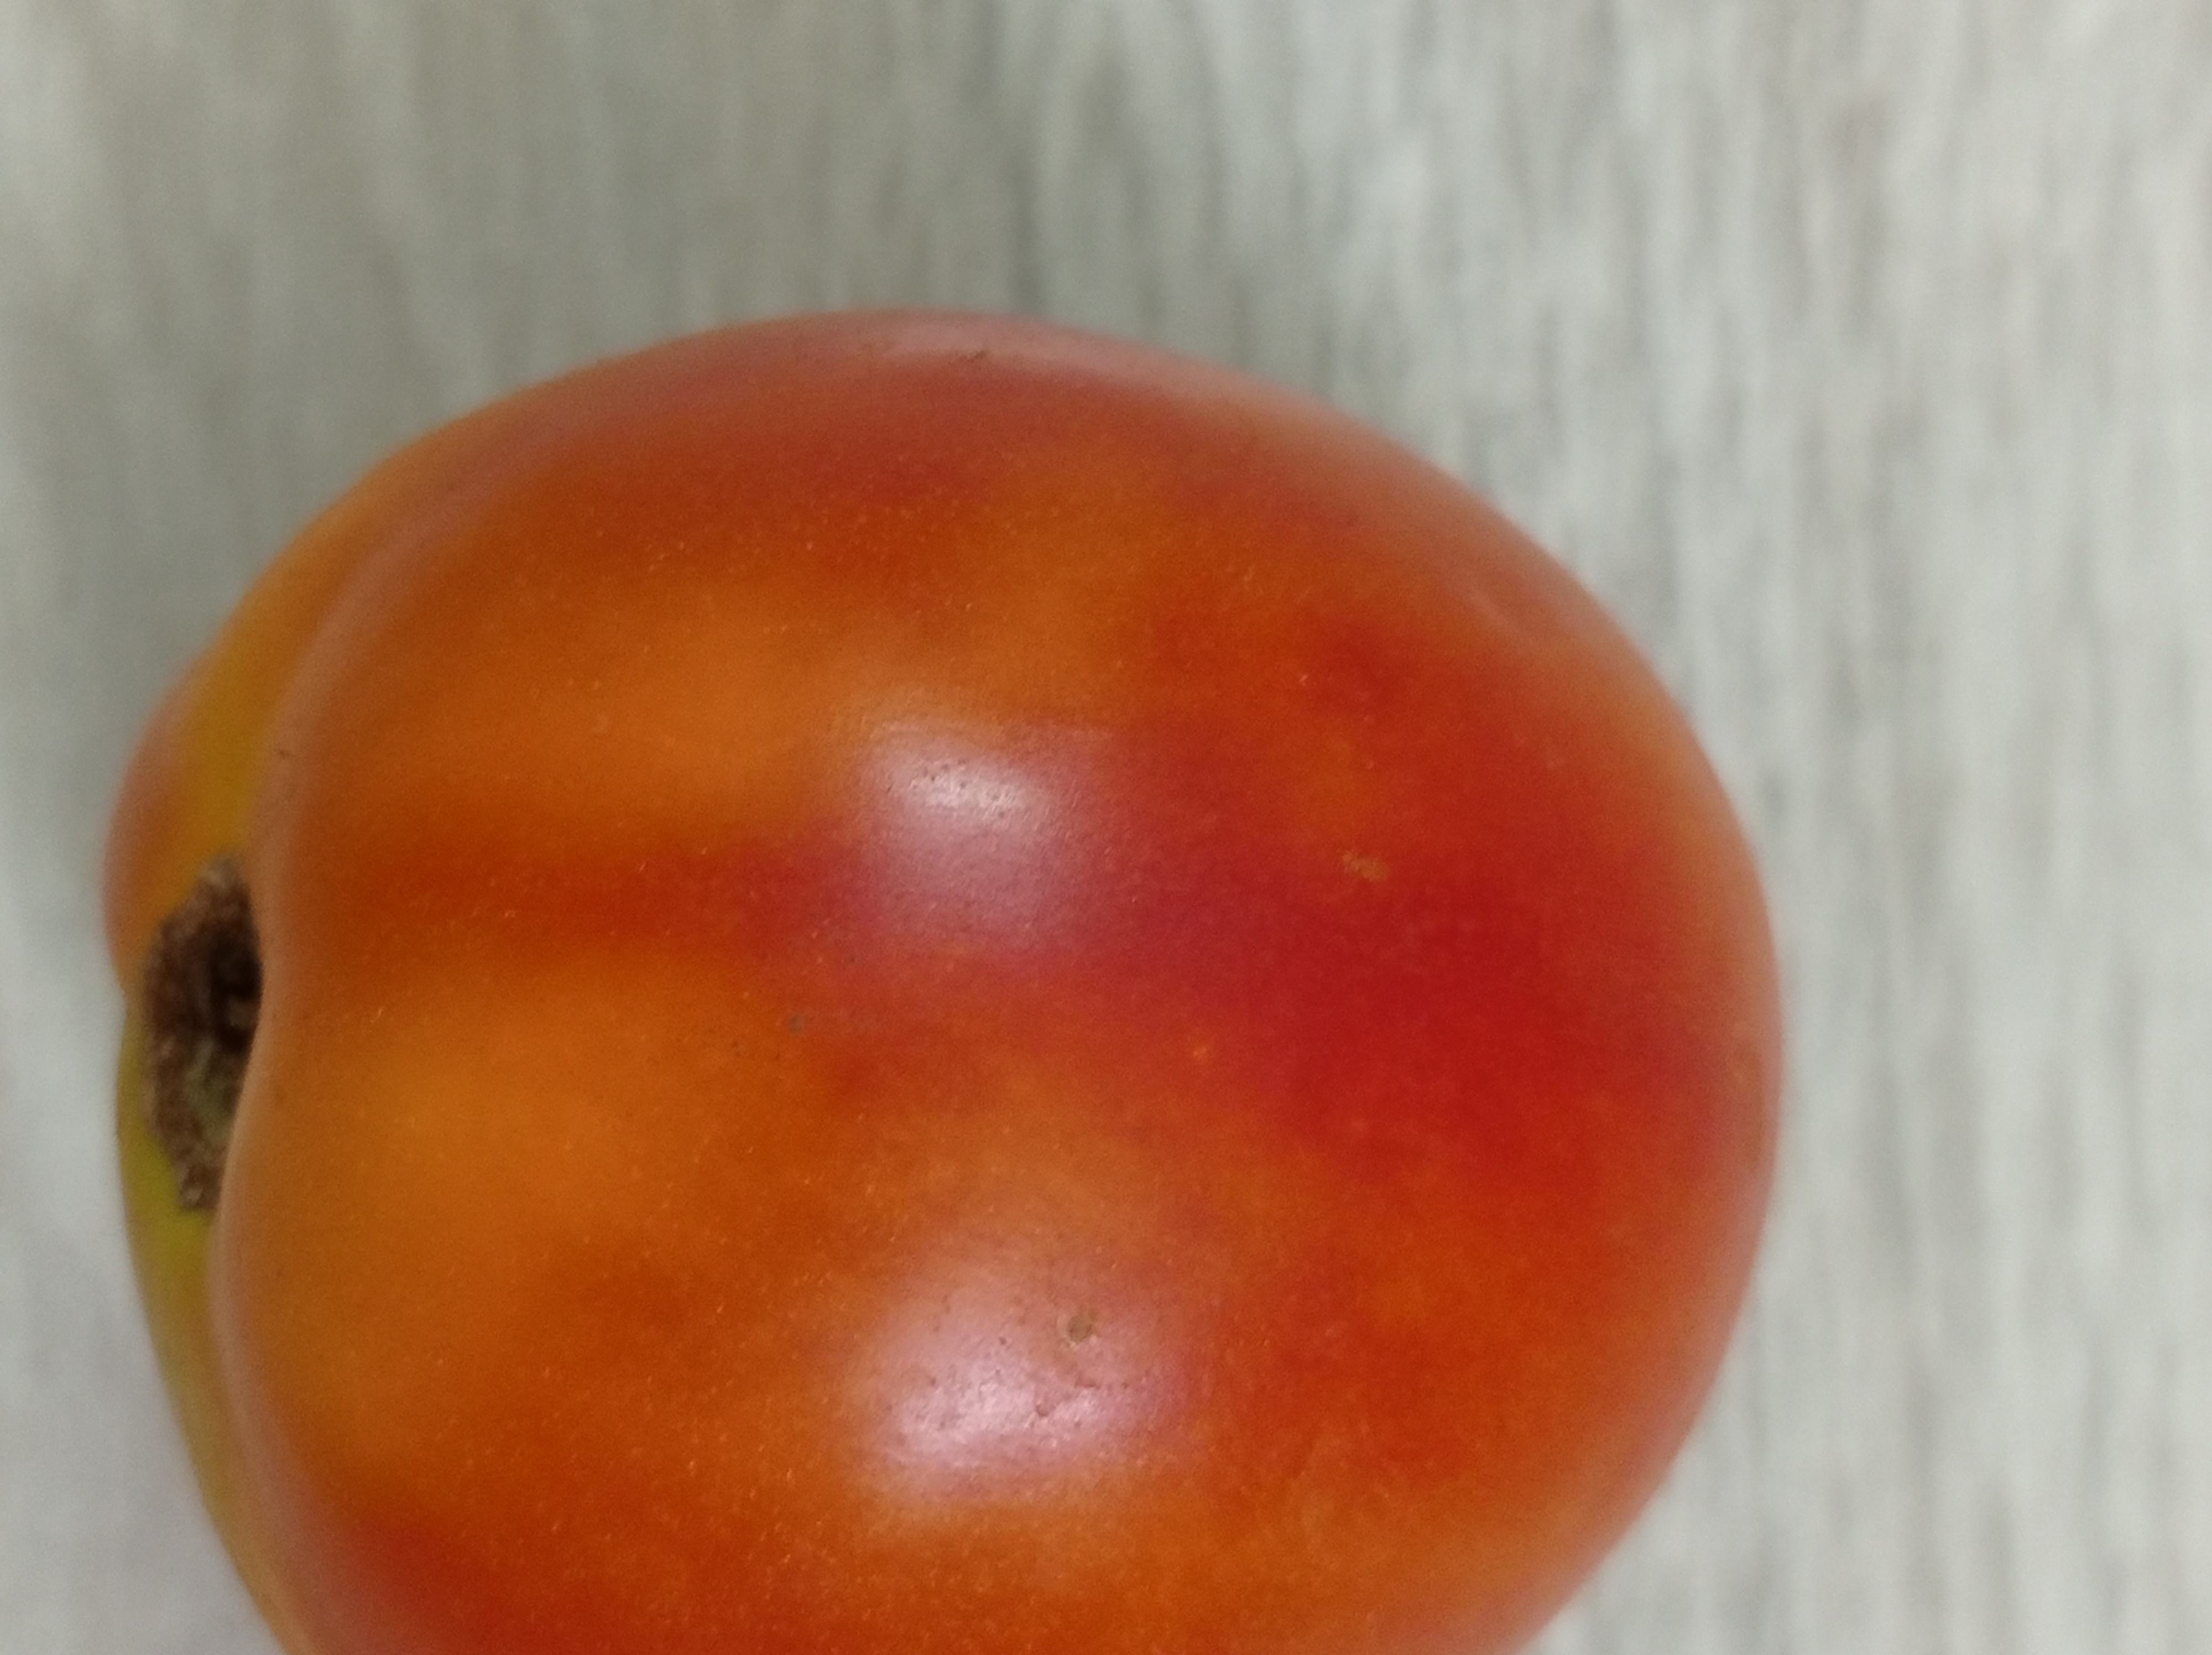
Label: Fresh